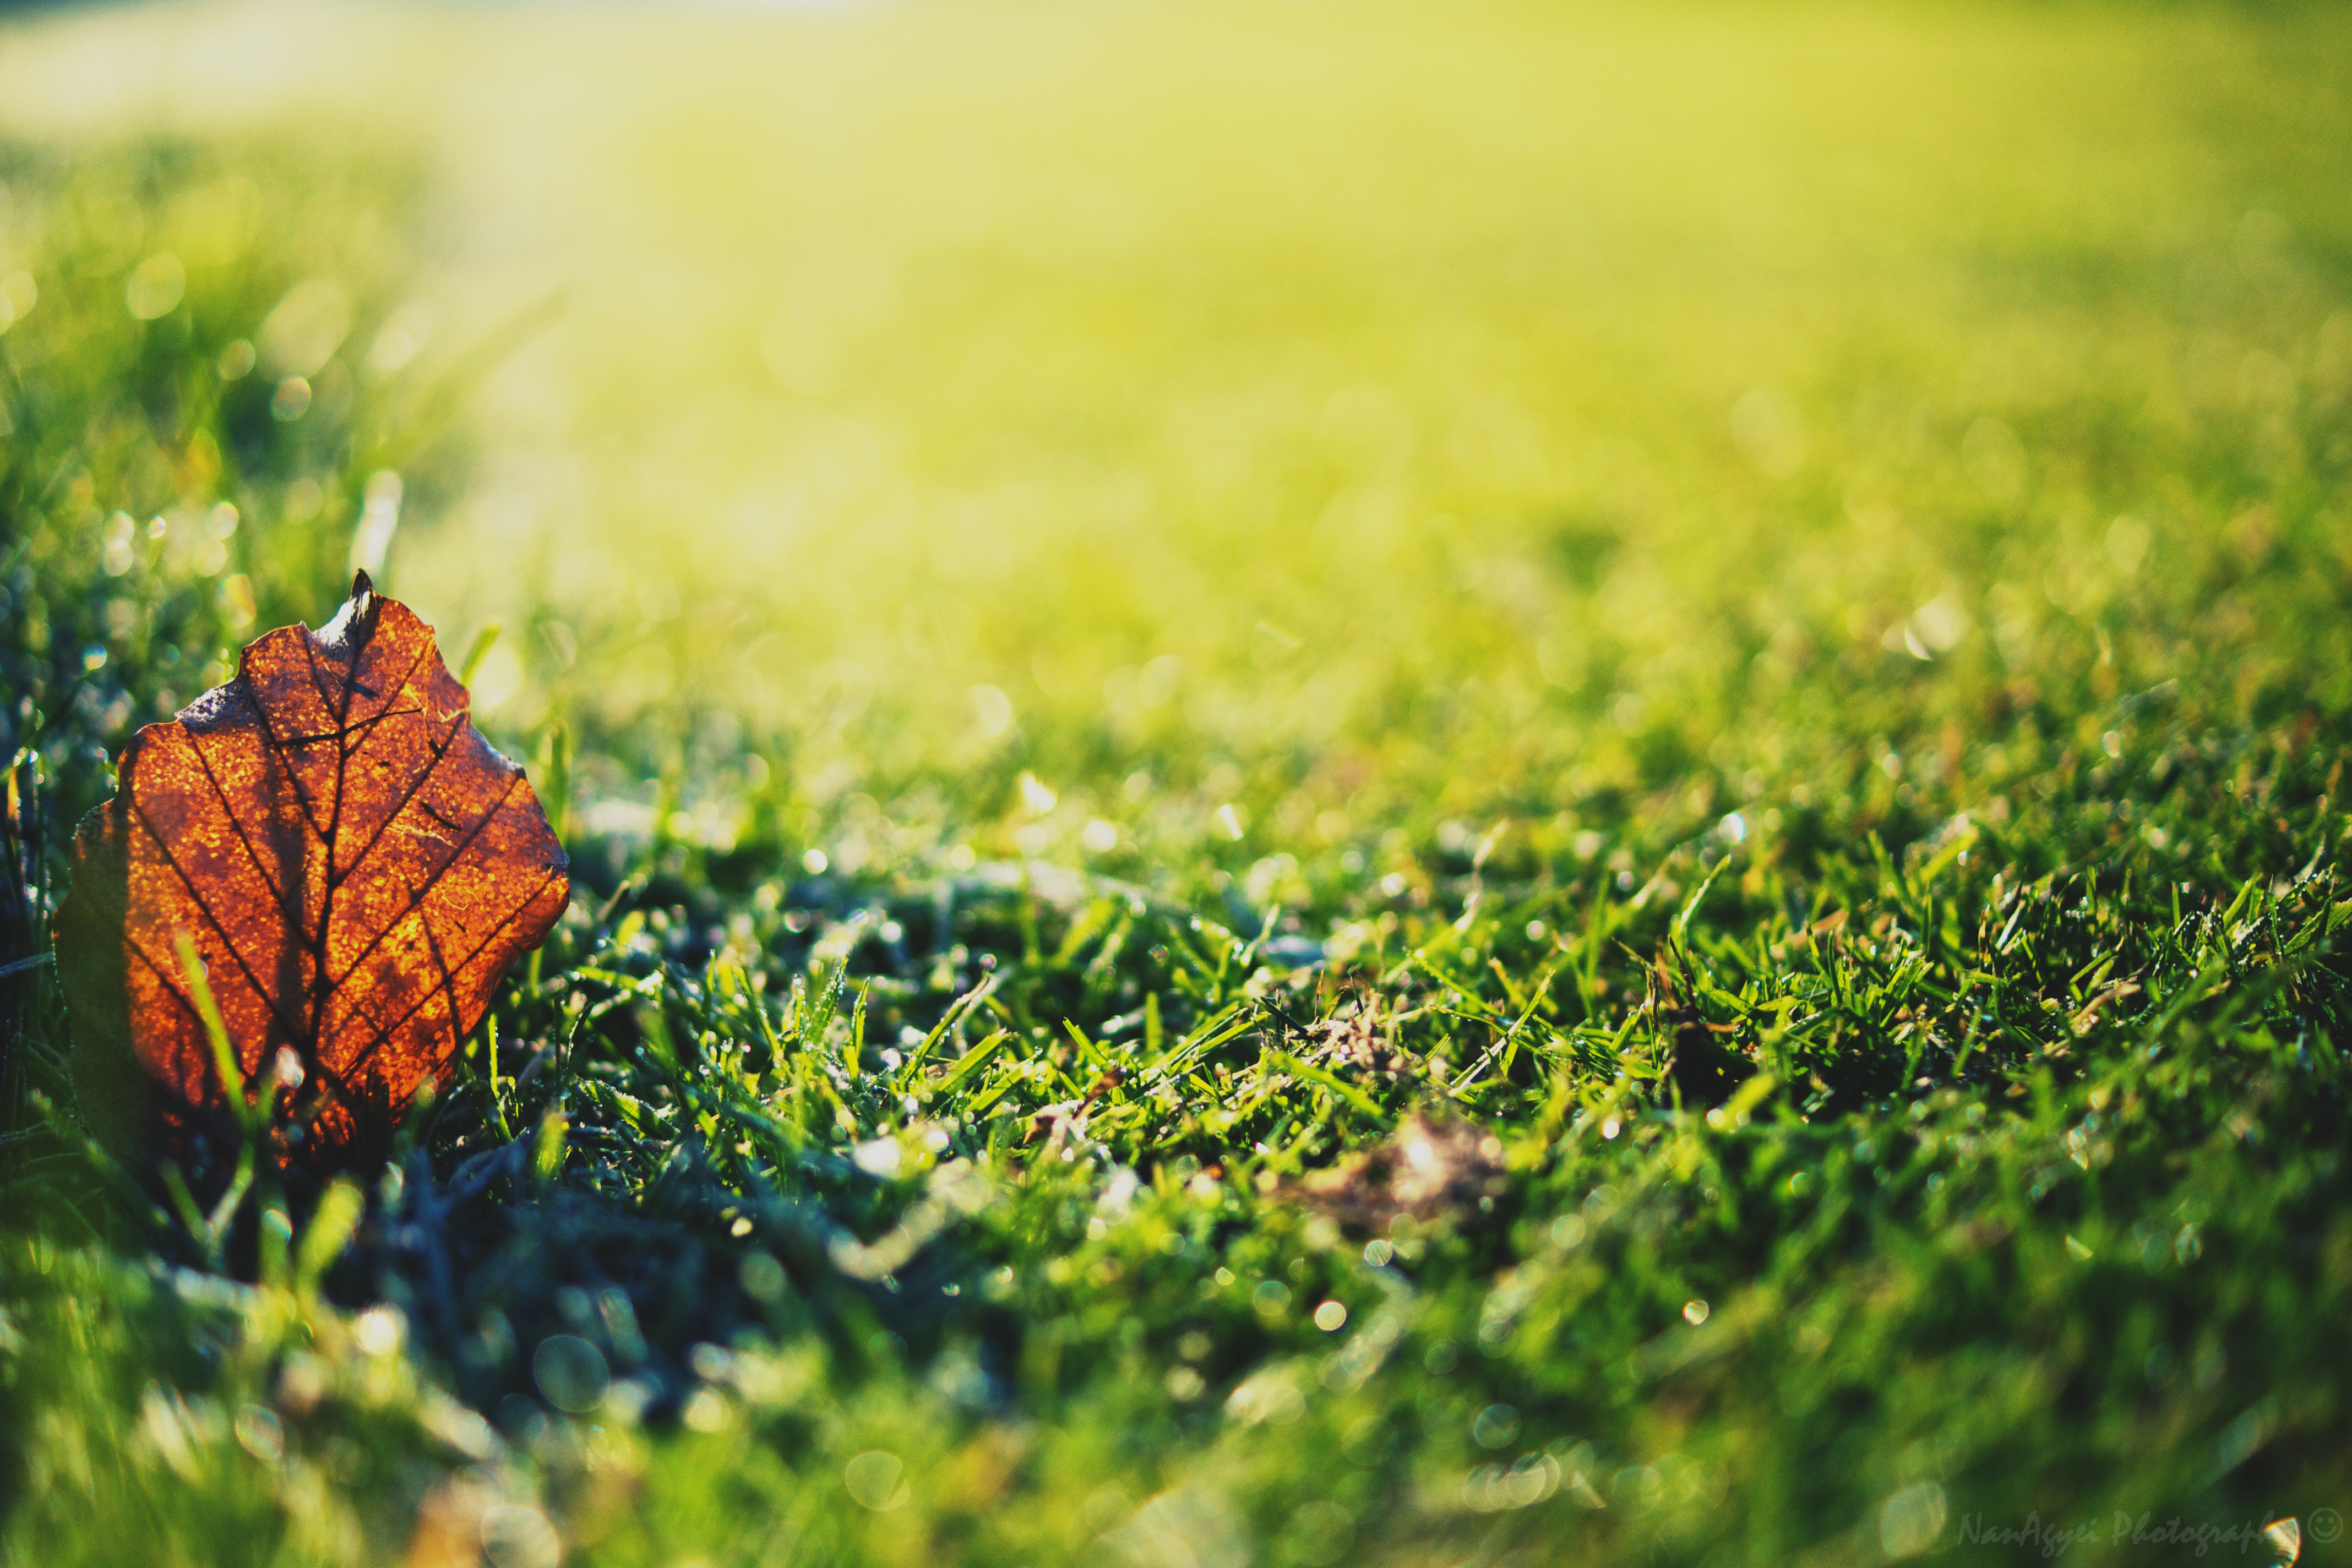
tree, nature, grass, light, plant, field, lawn, photography, meadow, prairie, sunlight, morning, leaf, flower, green, insect, autumn, brown, botany, flora, close up, grassland, sony, dof, habitat, lowpov, a700, shendish, macro photography, grass family, woody plant